Andrzej Karol Jonscher

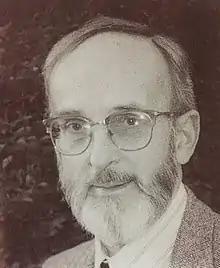
Andrzej Karol Jonscher

Andrzej Karol Jonscher (13 July 1922 – 7 February 2005) was a Polish-British physicist at Chelsea College and then Royal Holloway, University of London.